Phytophotodermatitis

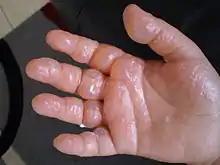
A severe case of phytophotodermatitis in an 11-year-old boy.

A reaction typically begins within 24 hours of exposure and peaks at 48–72 hours after exposure. Initially, the skin turns red and starts to itch and burn. Large blisters (or bullae) form within 48 hours. The blisters may leave black, brown, or purplish scars that can last for several years. This hyperpigmentation of the skin is caused by the production of melanin triggered by the furanocoumarins.